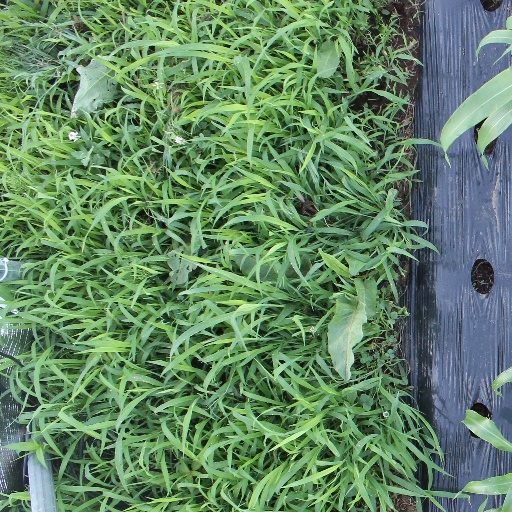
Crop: sorghum